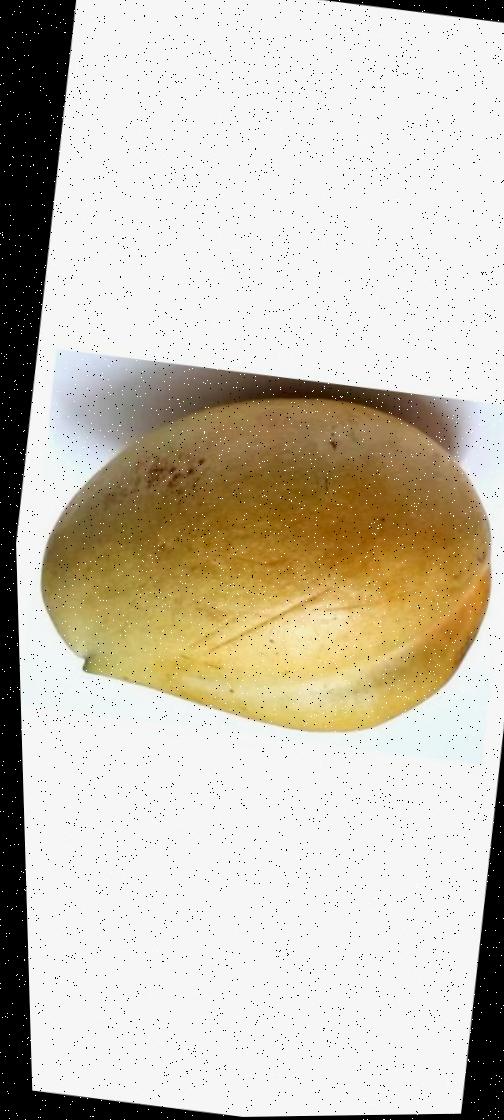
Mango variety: Bari-11